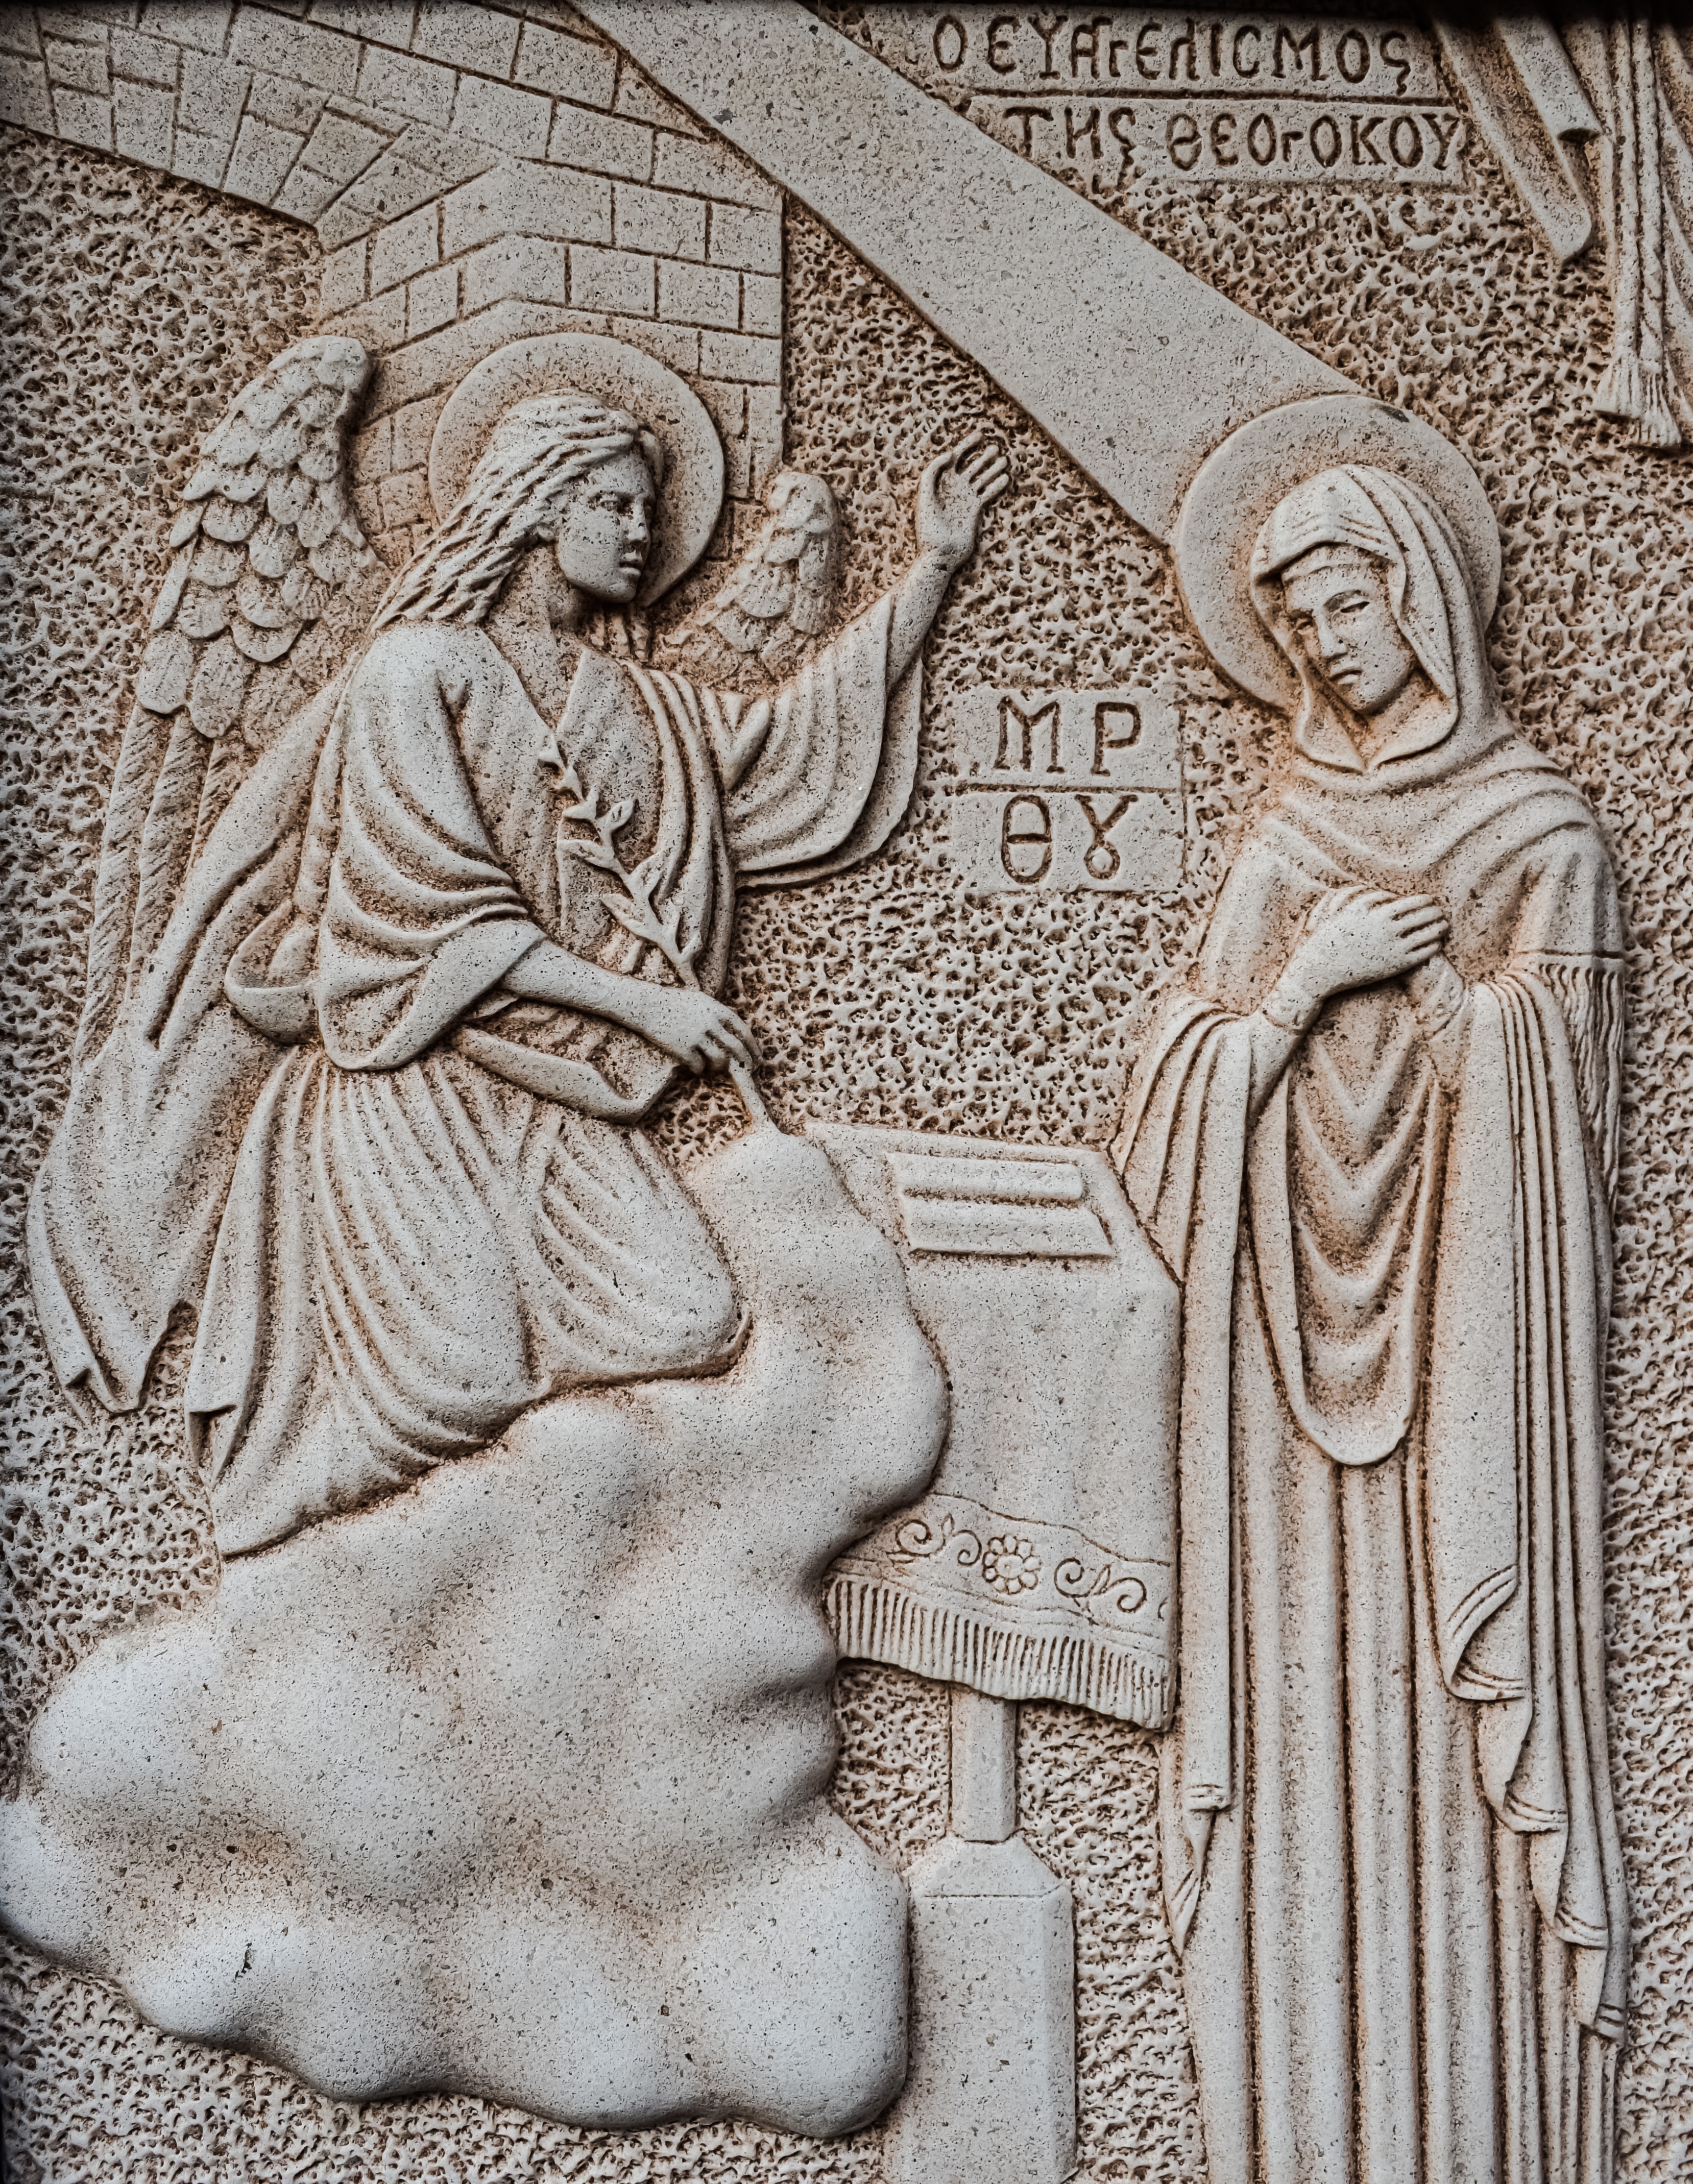
architecture, wall, stone, monument, statue, religion, church, sculpture, angel, art, temple, orthodox, carving, relief, engraving, cyprus, mythology, ayia napa, annunciation, stone carving, virgin mary, ancient history, classical sculpture